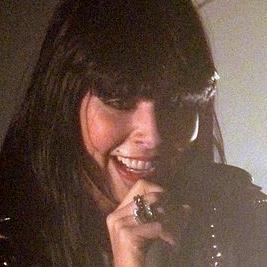
Age: 26